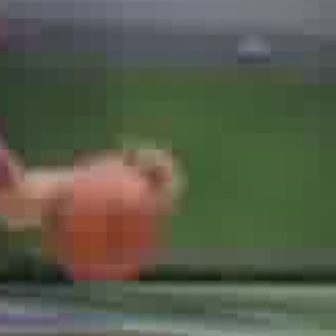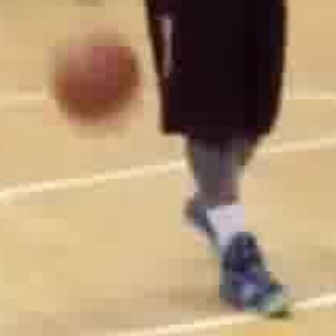
  Please identify the target specified by the bounding box [39,158,157,277] in the first image and locate it in the second image. Return the coordinates in [x_min,y_min,x_max,y_max] format.
Answer: [42,27,137,122]